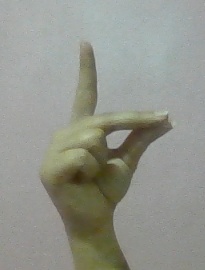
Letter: ta